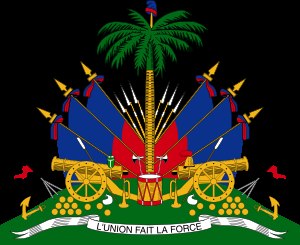
Haitis historie
Det uafhængige Haitis våben
Haitis historie er historien om den caribiske stat Haiti som i dag omfatter den vestlige halvdel af øen Hispaniola. Den franske koloni Haiti var det første latinamerikanske land der i 1804 opnåede uafhængighed. Efter USA var Haiti det andet land på det amerikanske kontinent, der gennem den haitianske revolution opnåede selvstændighed. Til Haitis historie hører også de 200 års spanske koloniherredømme fra 1492 til 1697, som det deler med det på den østlige del af øen beliggende Dominikanske Republik, såvel de 300 års slaveri, flertallet af befolkningen led under, efter udryddelsen af den indianske urbefolkning. Slaverne var overvejende mennesker fra Afrika som blev tvangsfjernet til Hispaniola. Først i det 17. århundrede begyndte den franske indflydelse på det nuværende haitianske område at fortrænge det spanske herredømme og sluttelig med at erstatte det. På samme tidspunkt skilles udviklingslinjerne for den på det østlige Hispaniola spanskprægede og i den vestlige del den fransk-haitianskeprægede, hvormed den egentlige haitianske historie begynder.